Nina Gordon

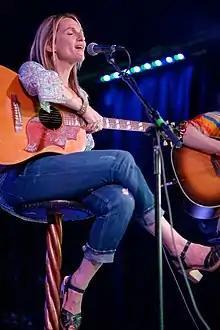
Gordon performing in 2015

In 2012, with Veruca Salt on hiatus, the original members – Gordon, Post, Lack, and Shapiro – met with each other for the first time since the 1990s. In 2013, the band announced that their original lineup had officially gotten back together. The band announced tour dates in April 2014 and released a 10" single on Record Store Day. That year, they played several concerts in the United States and Australia.